Five Miles to Midnight

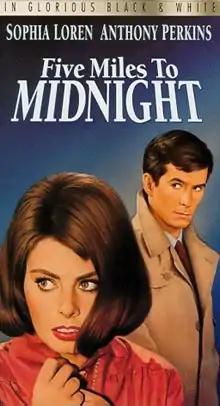
The VHS cover

Five Miles to Midnight (French: Le Couteau dans la plaie, literally The Knife in the wound) is a 1962 Franco-Italian international co-production drama film produced and directed by Anatole Litvak. It starred Sophia Loren and Anthony Perkins. It was produced through Filmsonor S.A., Dear Film Produzione and Mercury, and distributed by United Artists.